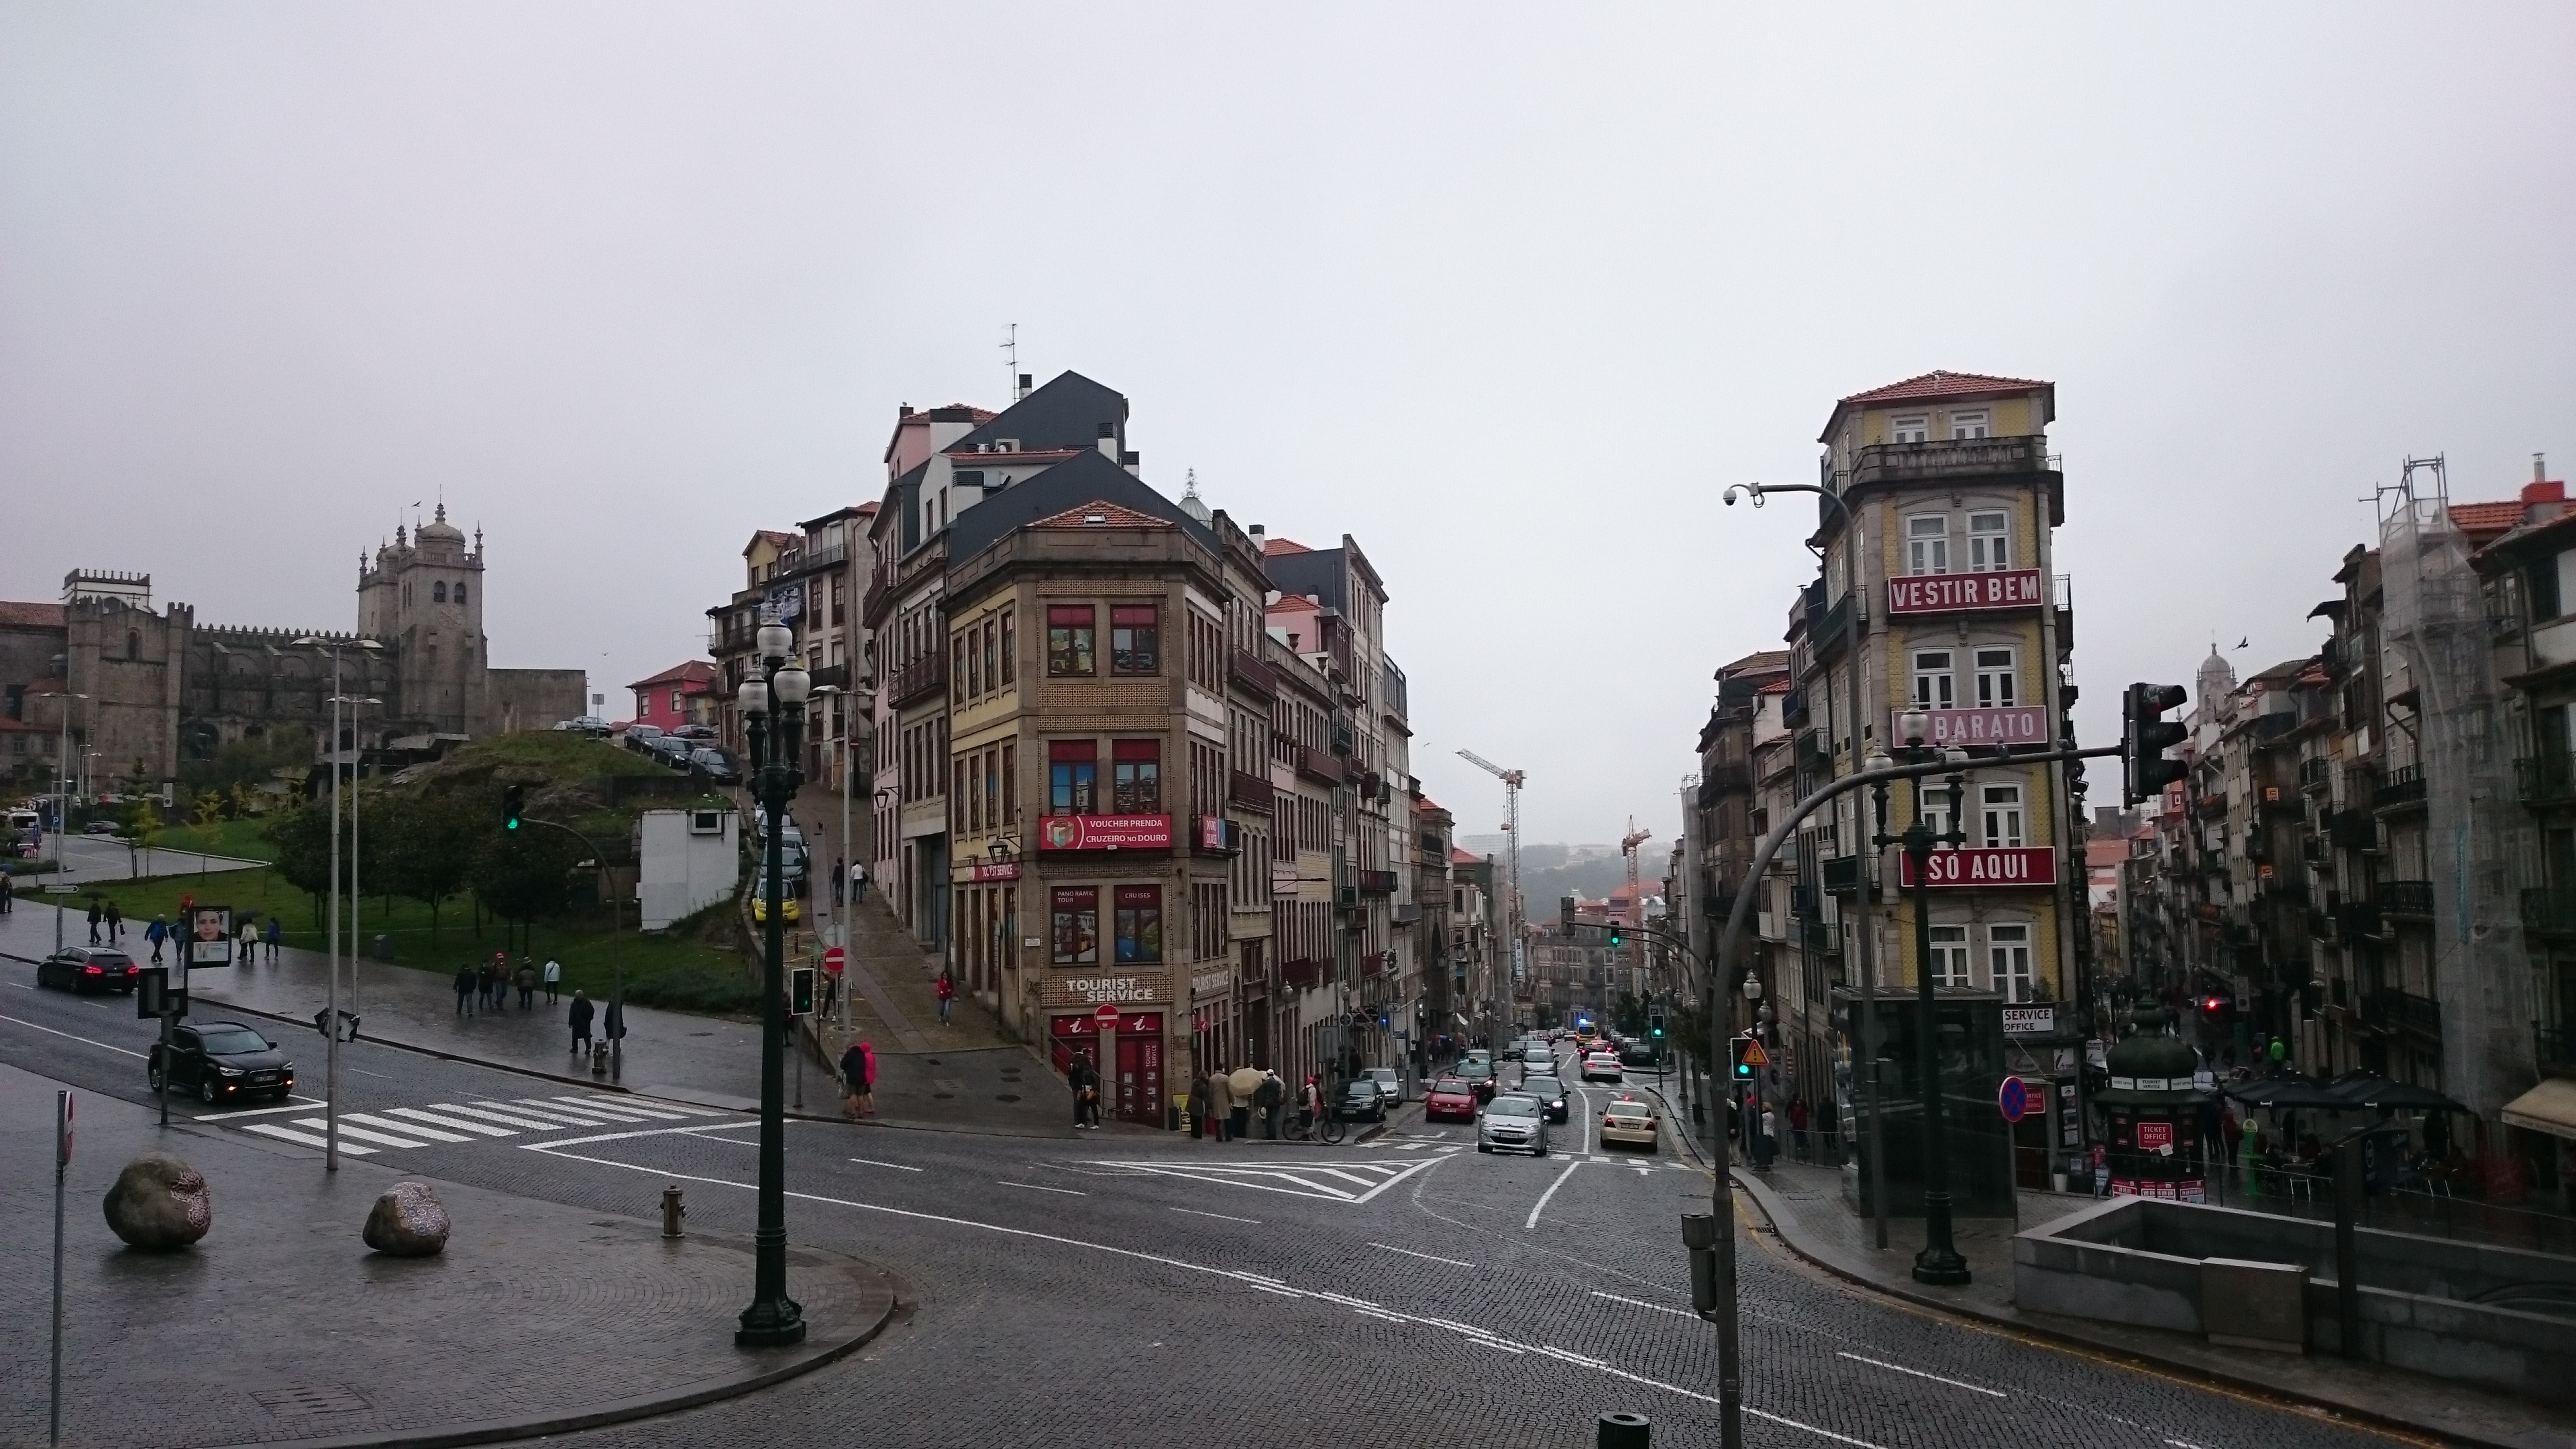
architecture, road, street, town, old, city, cityscape, downtown, transport, europe, vehicle, lane, streets, infrastructure, houses, portugal, historical, porto, junction, neighbourhood, urban area, residential area, human settlement